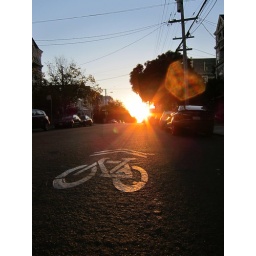
A rare summer morning in SF. The sky is clear and the air is warm.